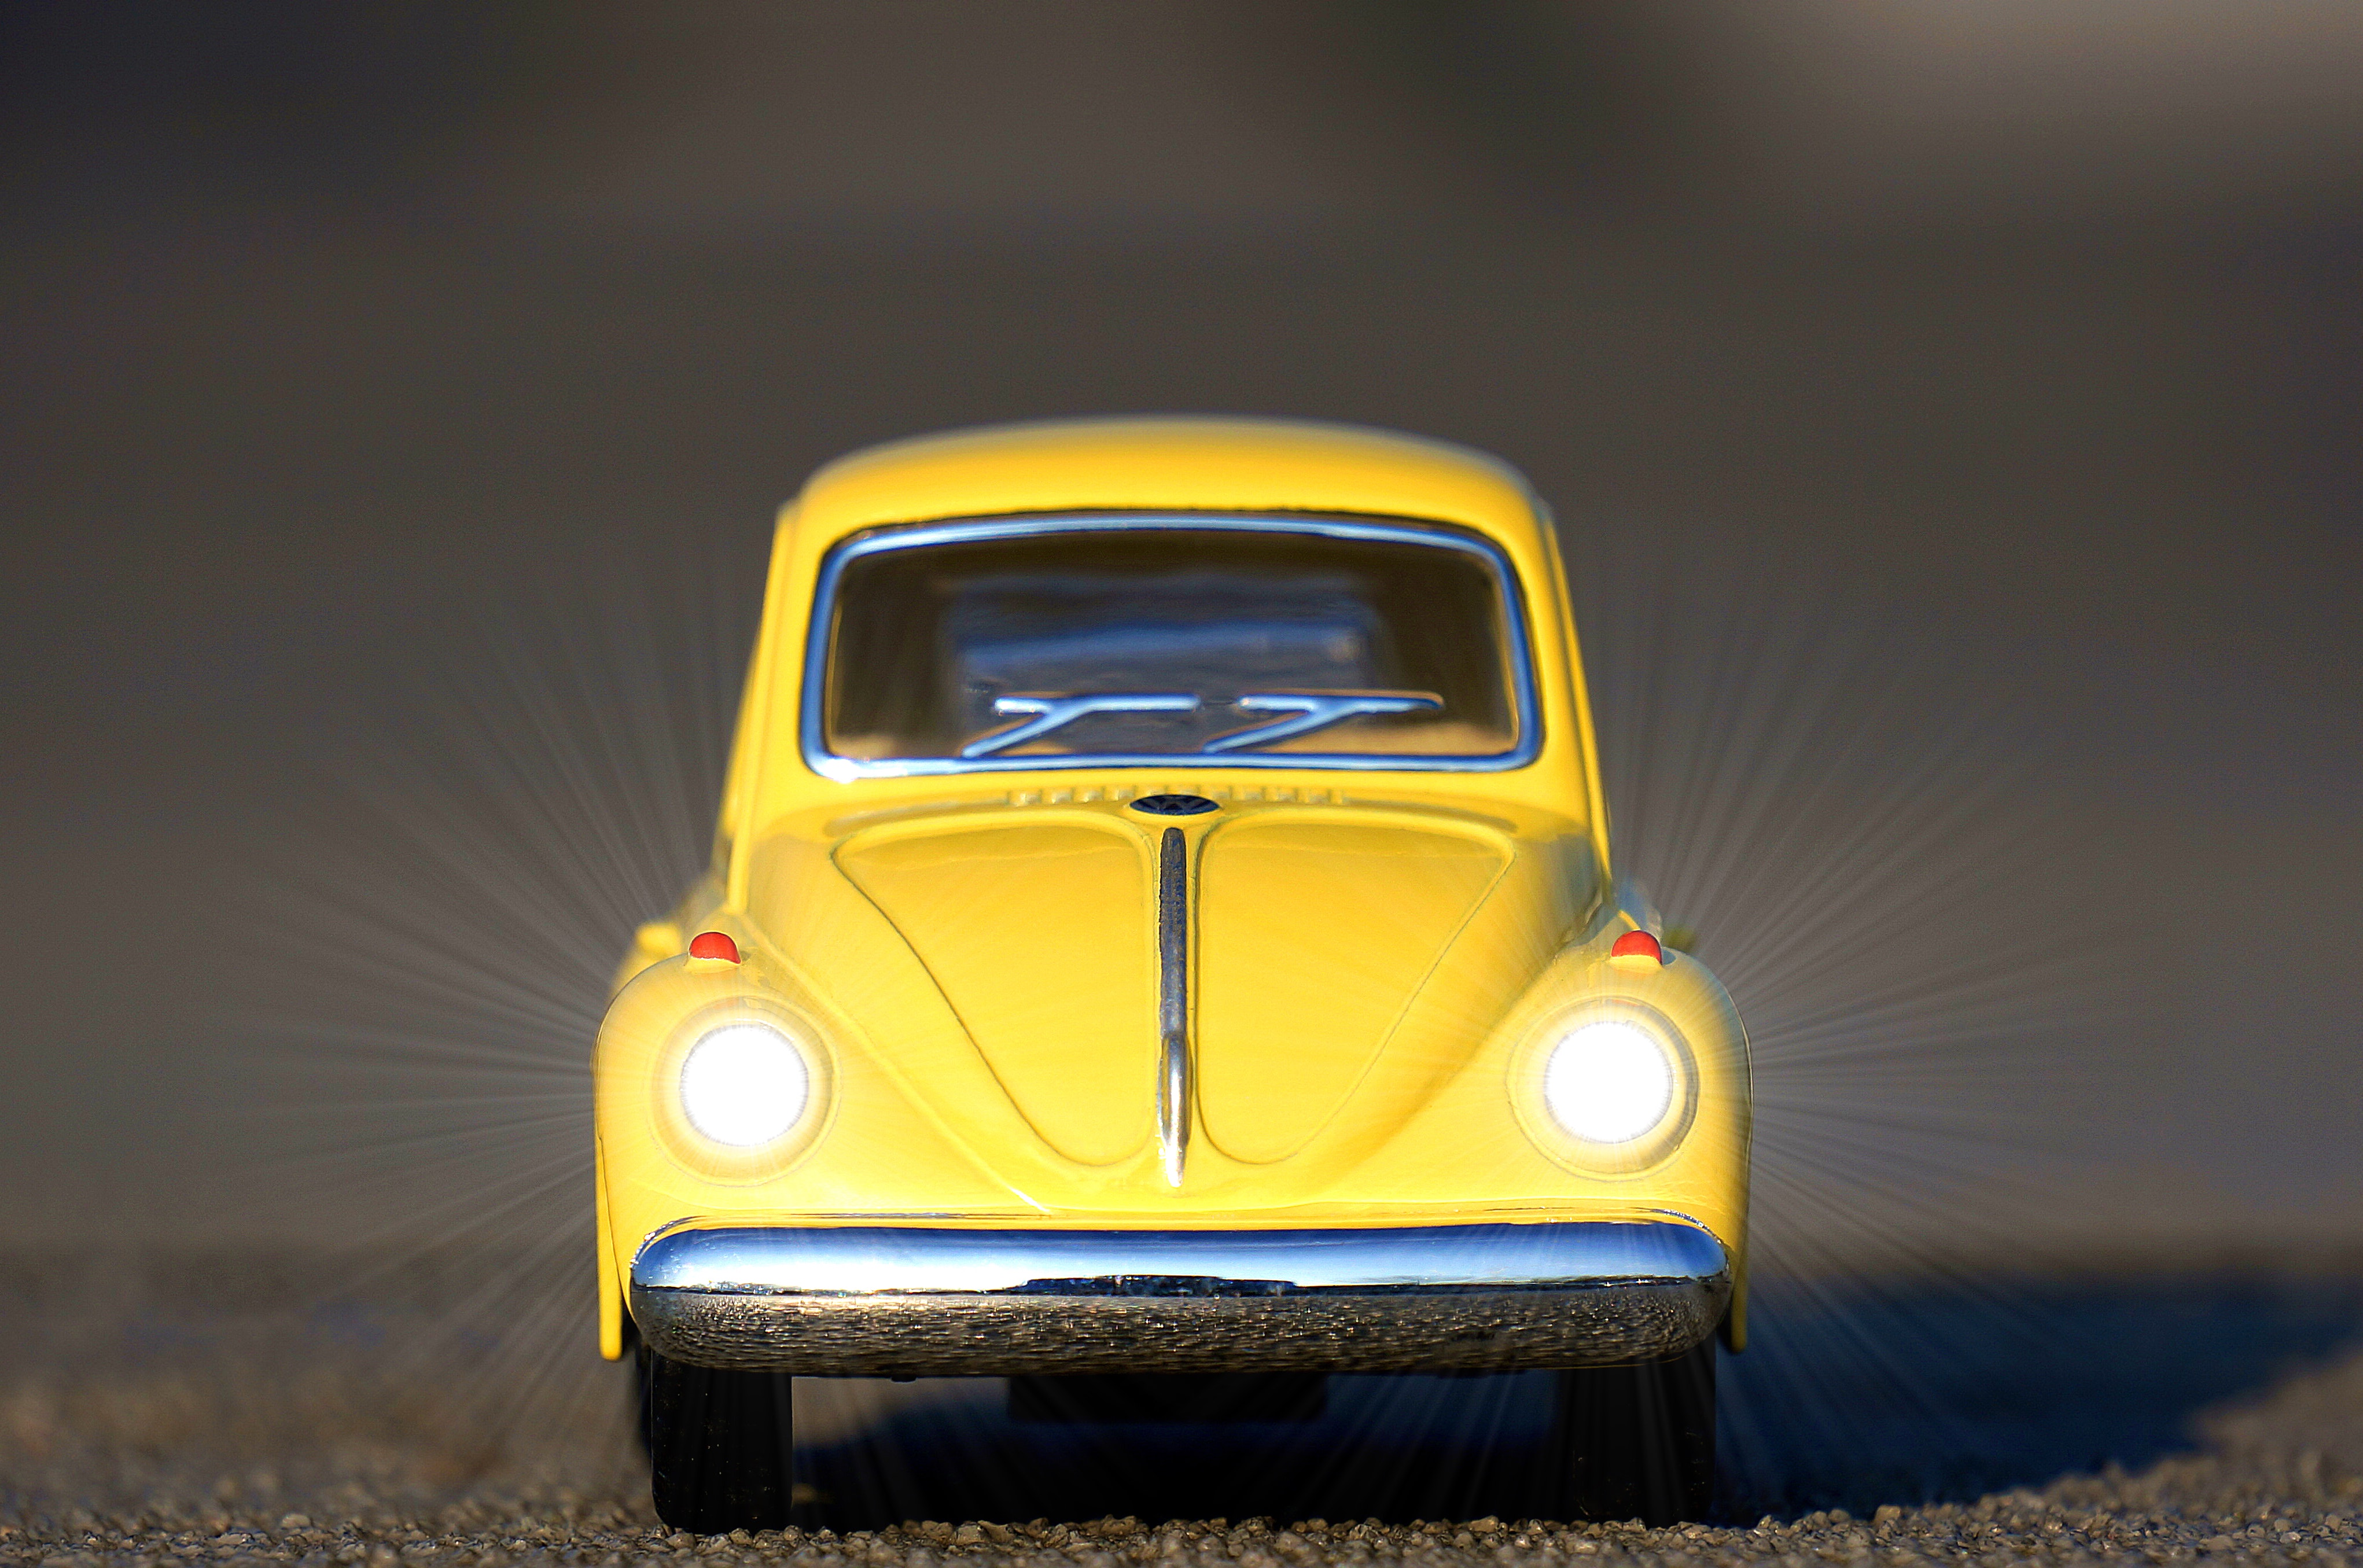
car, vehicle, yellow, model car, motor vehicle, classic car, vehicle door, toy vehicle, classic, automotive exterior, subcompact car, coupe, sedan